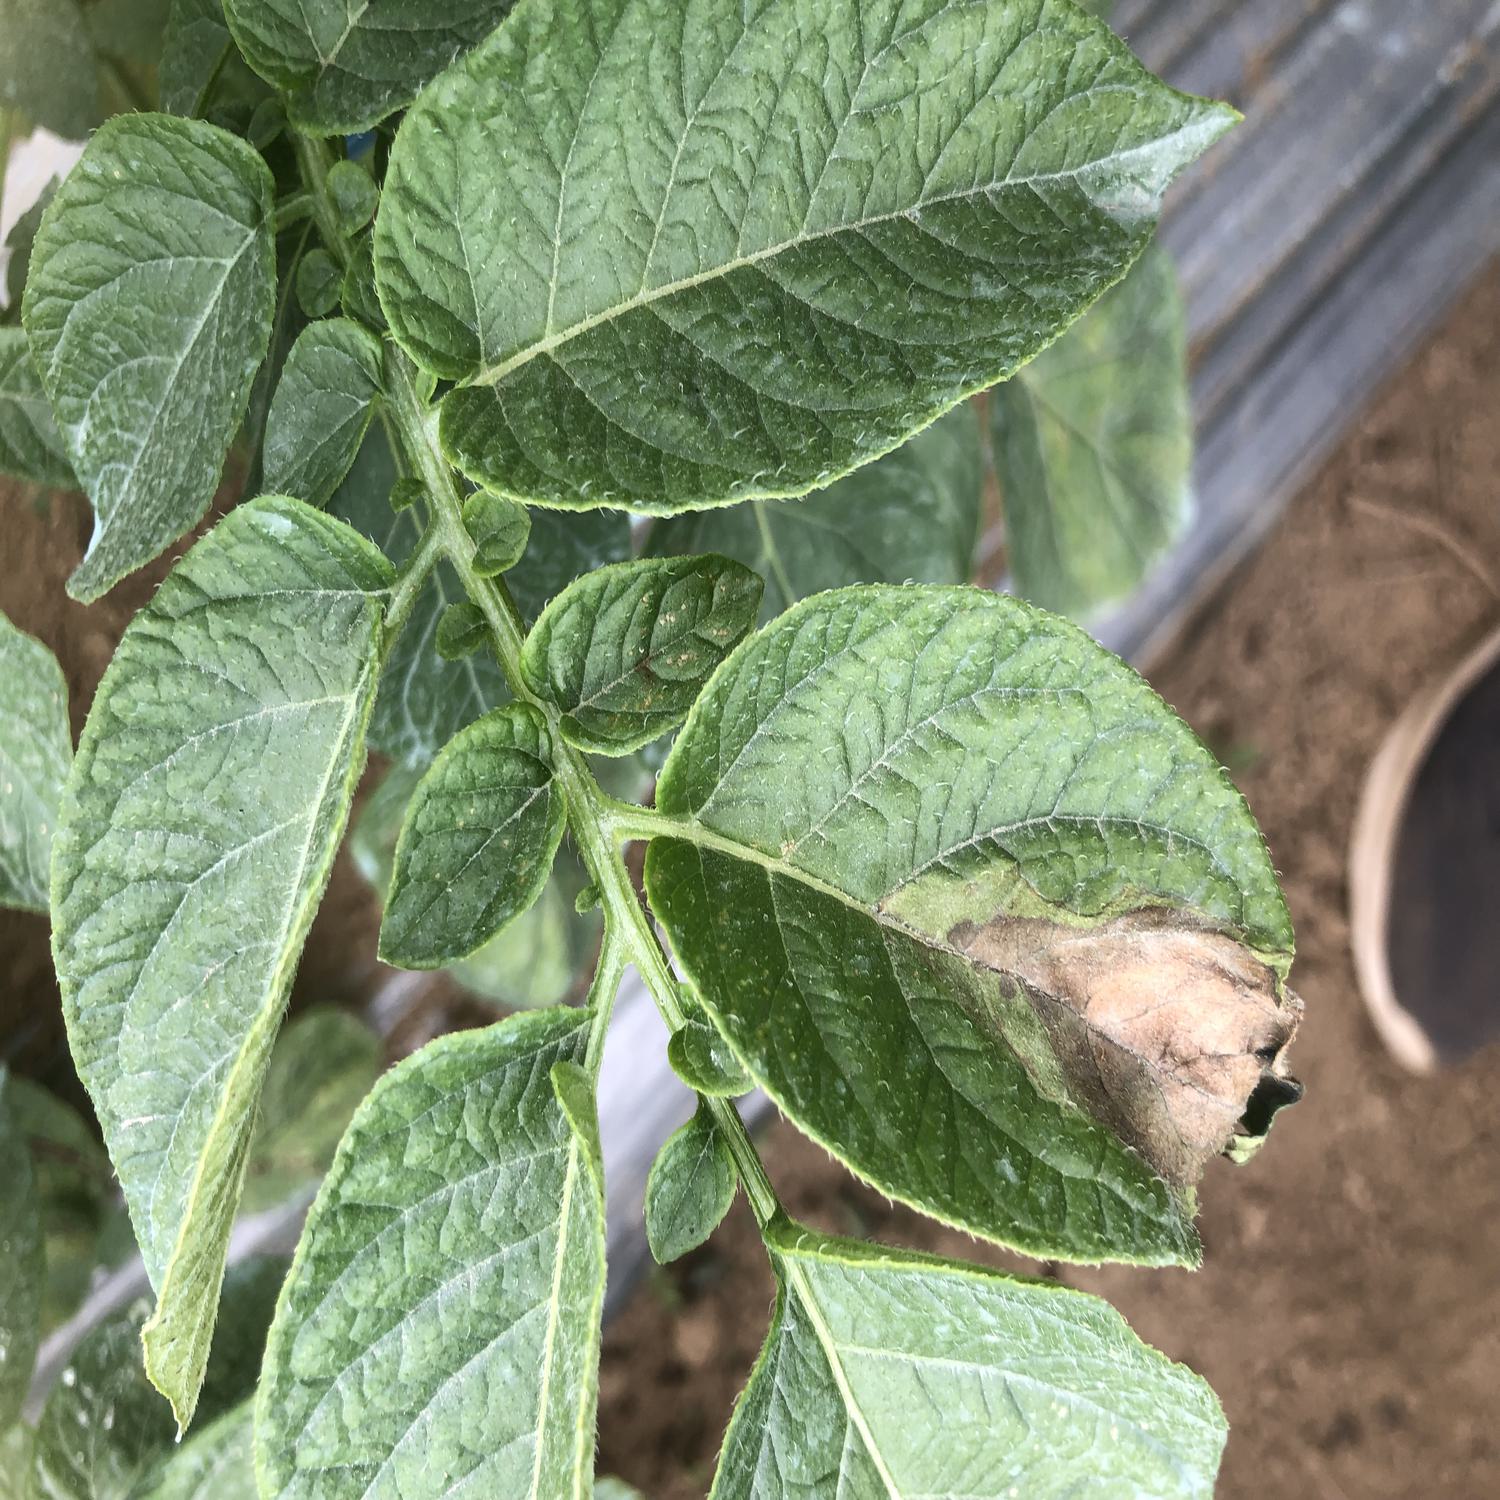
Label: Phytopthora